Seward Peninsula

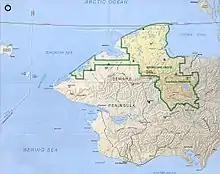
Much of the peninsula is part of the Bering Land Bridge Preserve, administered by the National Park Service

Most of the peninsula is in the Nome Census Area, but part is in the Northwest Arctic Borough. These are the communities on the Seward Peninsula, with 2005 state population estimates: